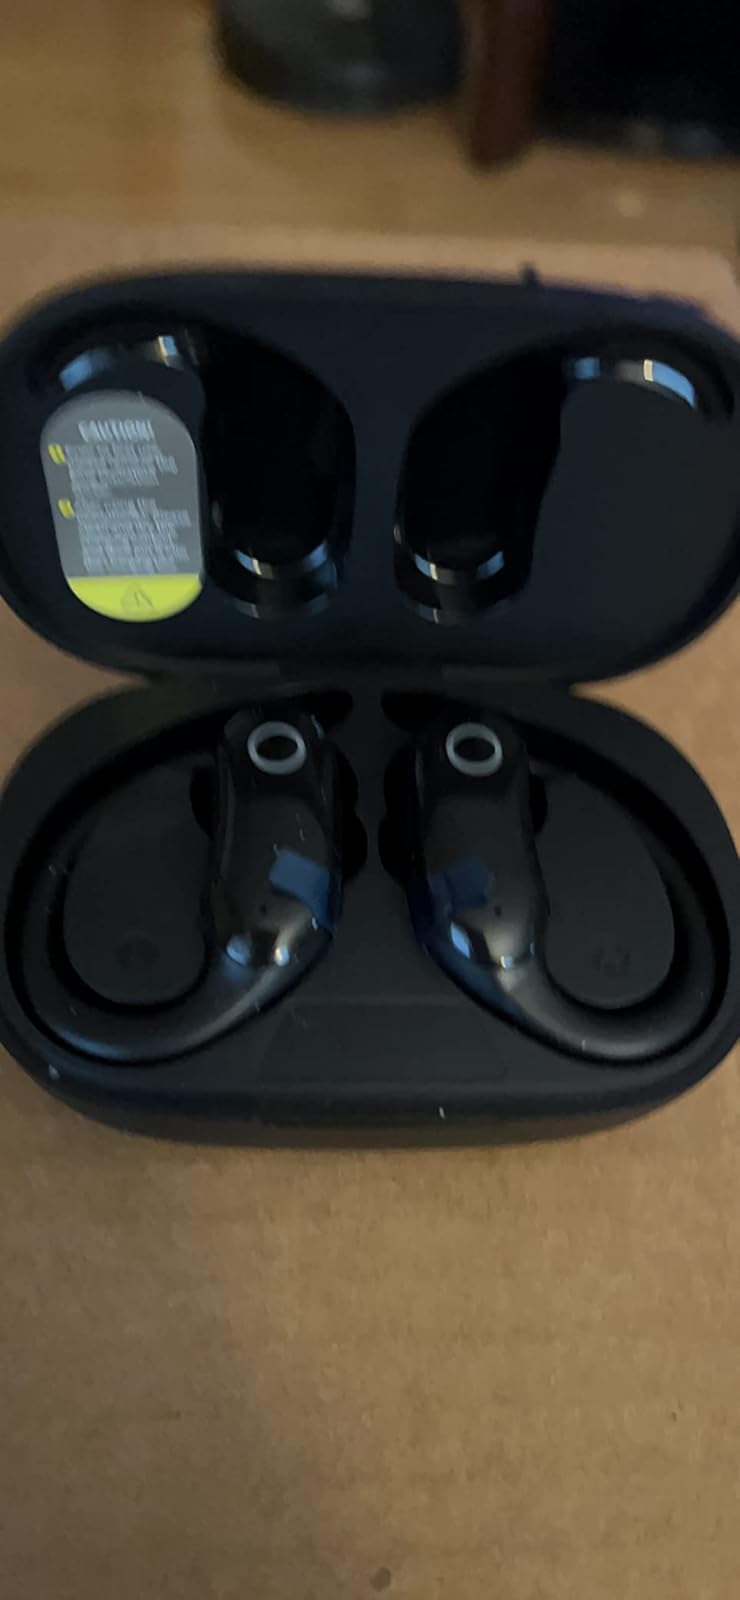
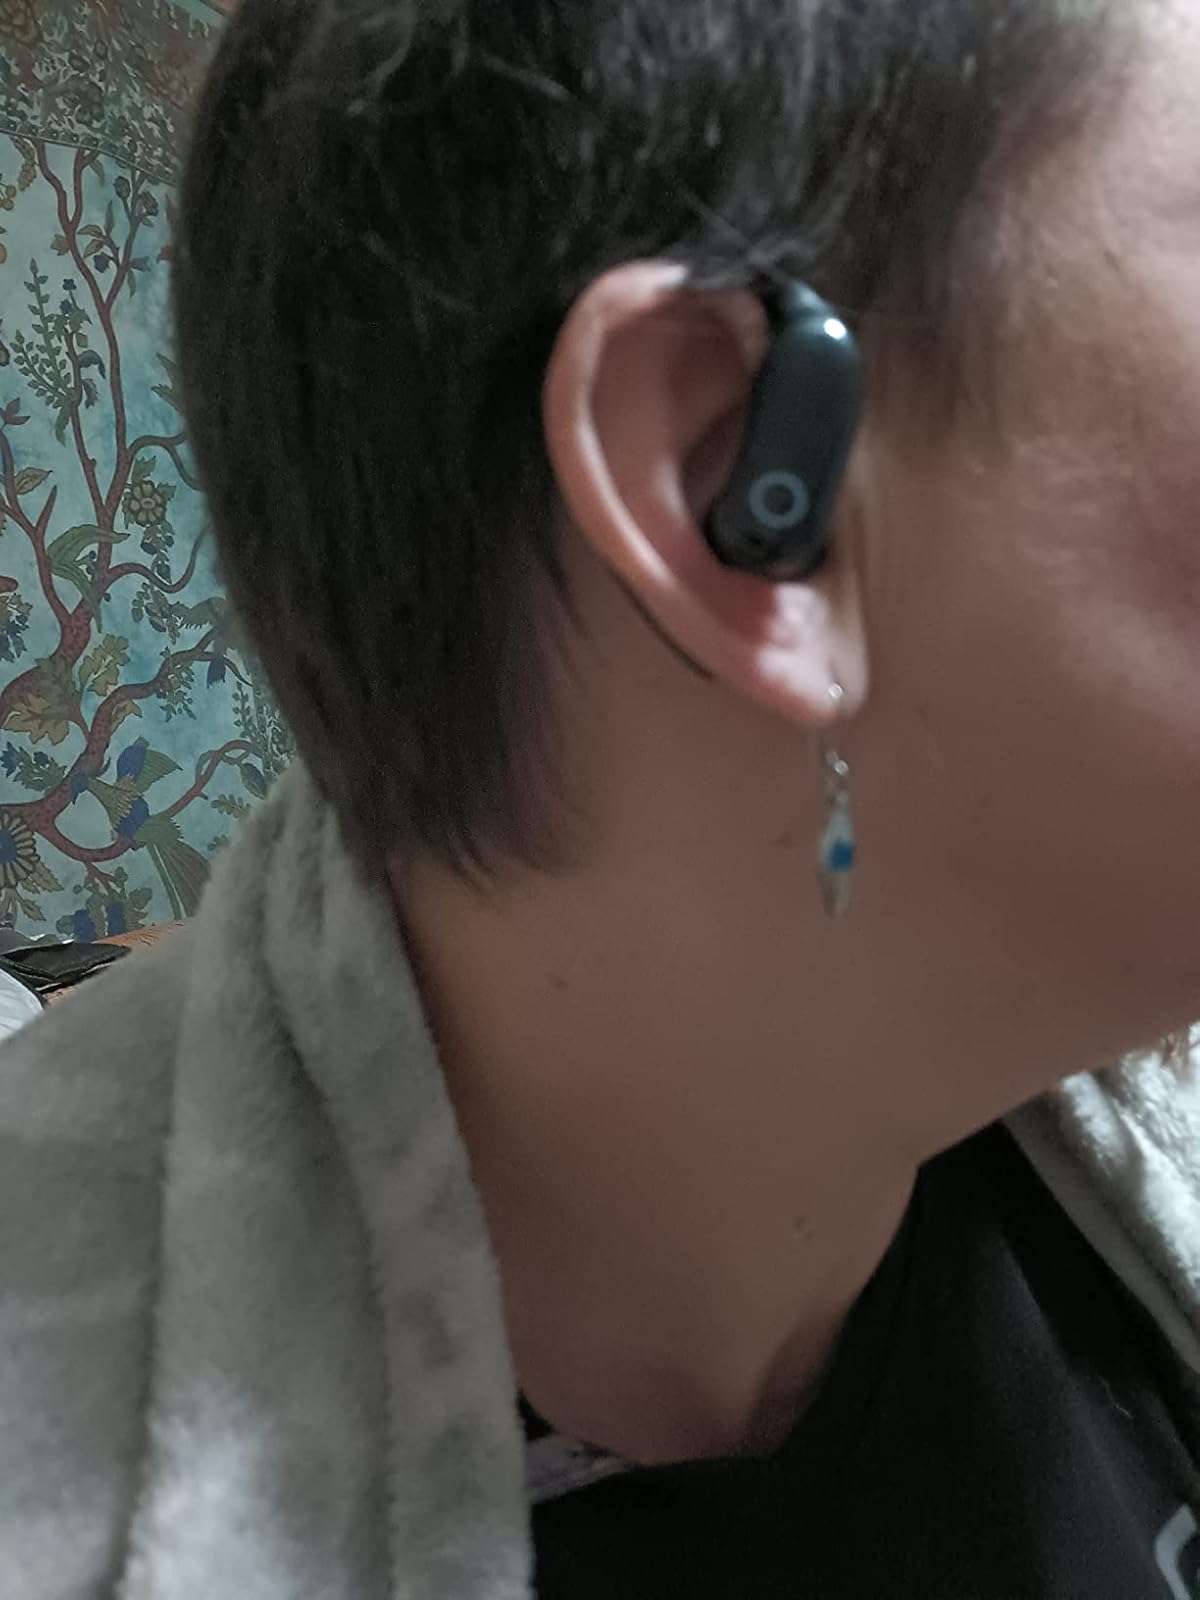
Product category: earbuds
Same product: yes